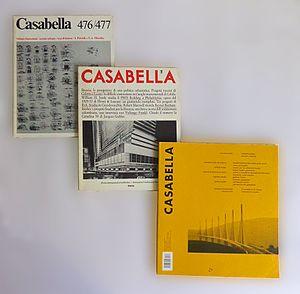
Casabella est une revue mensuelle internationale d'architecture, d'urbanisme et de design, fondée en 1928, et publiée par Arnoldo Mondadori Editore. Son siège est à Milan.